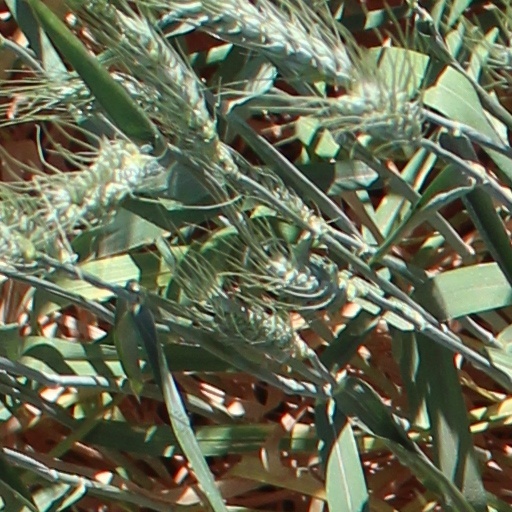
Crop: wheat